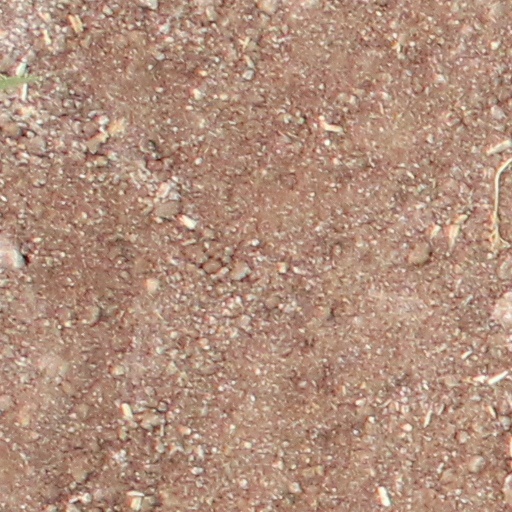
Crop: wheat